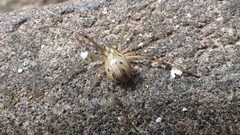
Species: Lactrodectus_hesperus